Fascinator

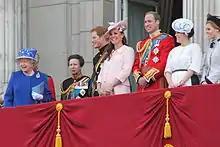
The British royal family, with the Queen wearing a blue hat, Catherine—then the Duchess of Cambridge—a pink hatinator, Princess Eugenie of York a fascinator, and Princess Beatrice of York a black hat (June 2013).

A fascinator is worn on occasions where hats are customary, sometimes serving as an evening accessory, when it may be called a cocktail hat. It is generally worn with fairly formal attire. In addition, fascinators are frequently worn by women as a Christian headcovering during church services, especially weddings.